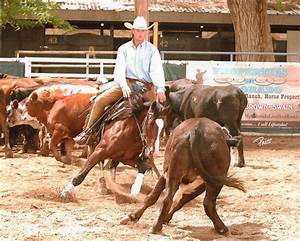
Label: horse